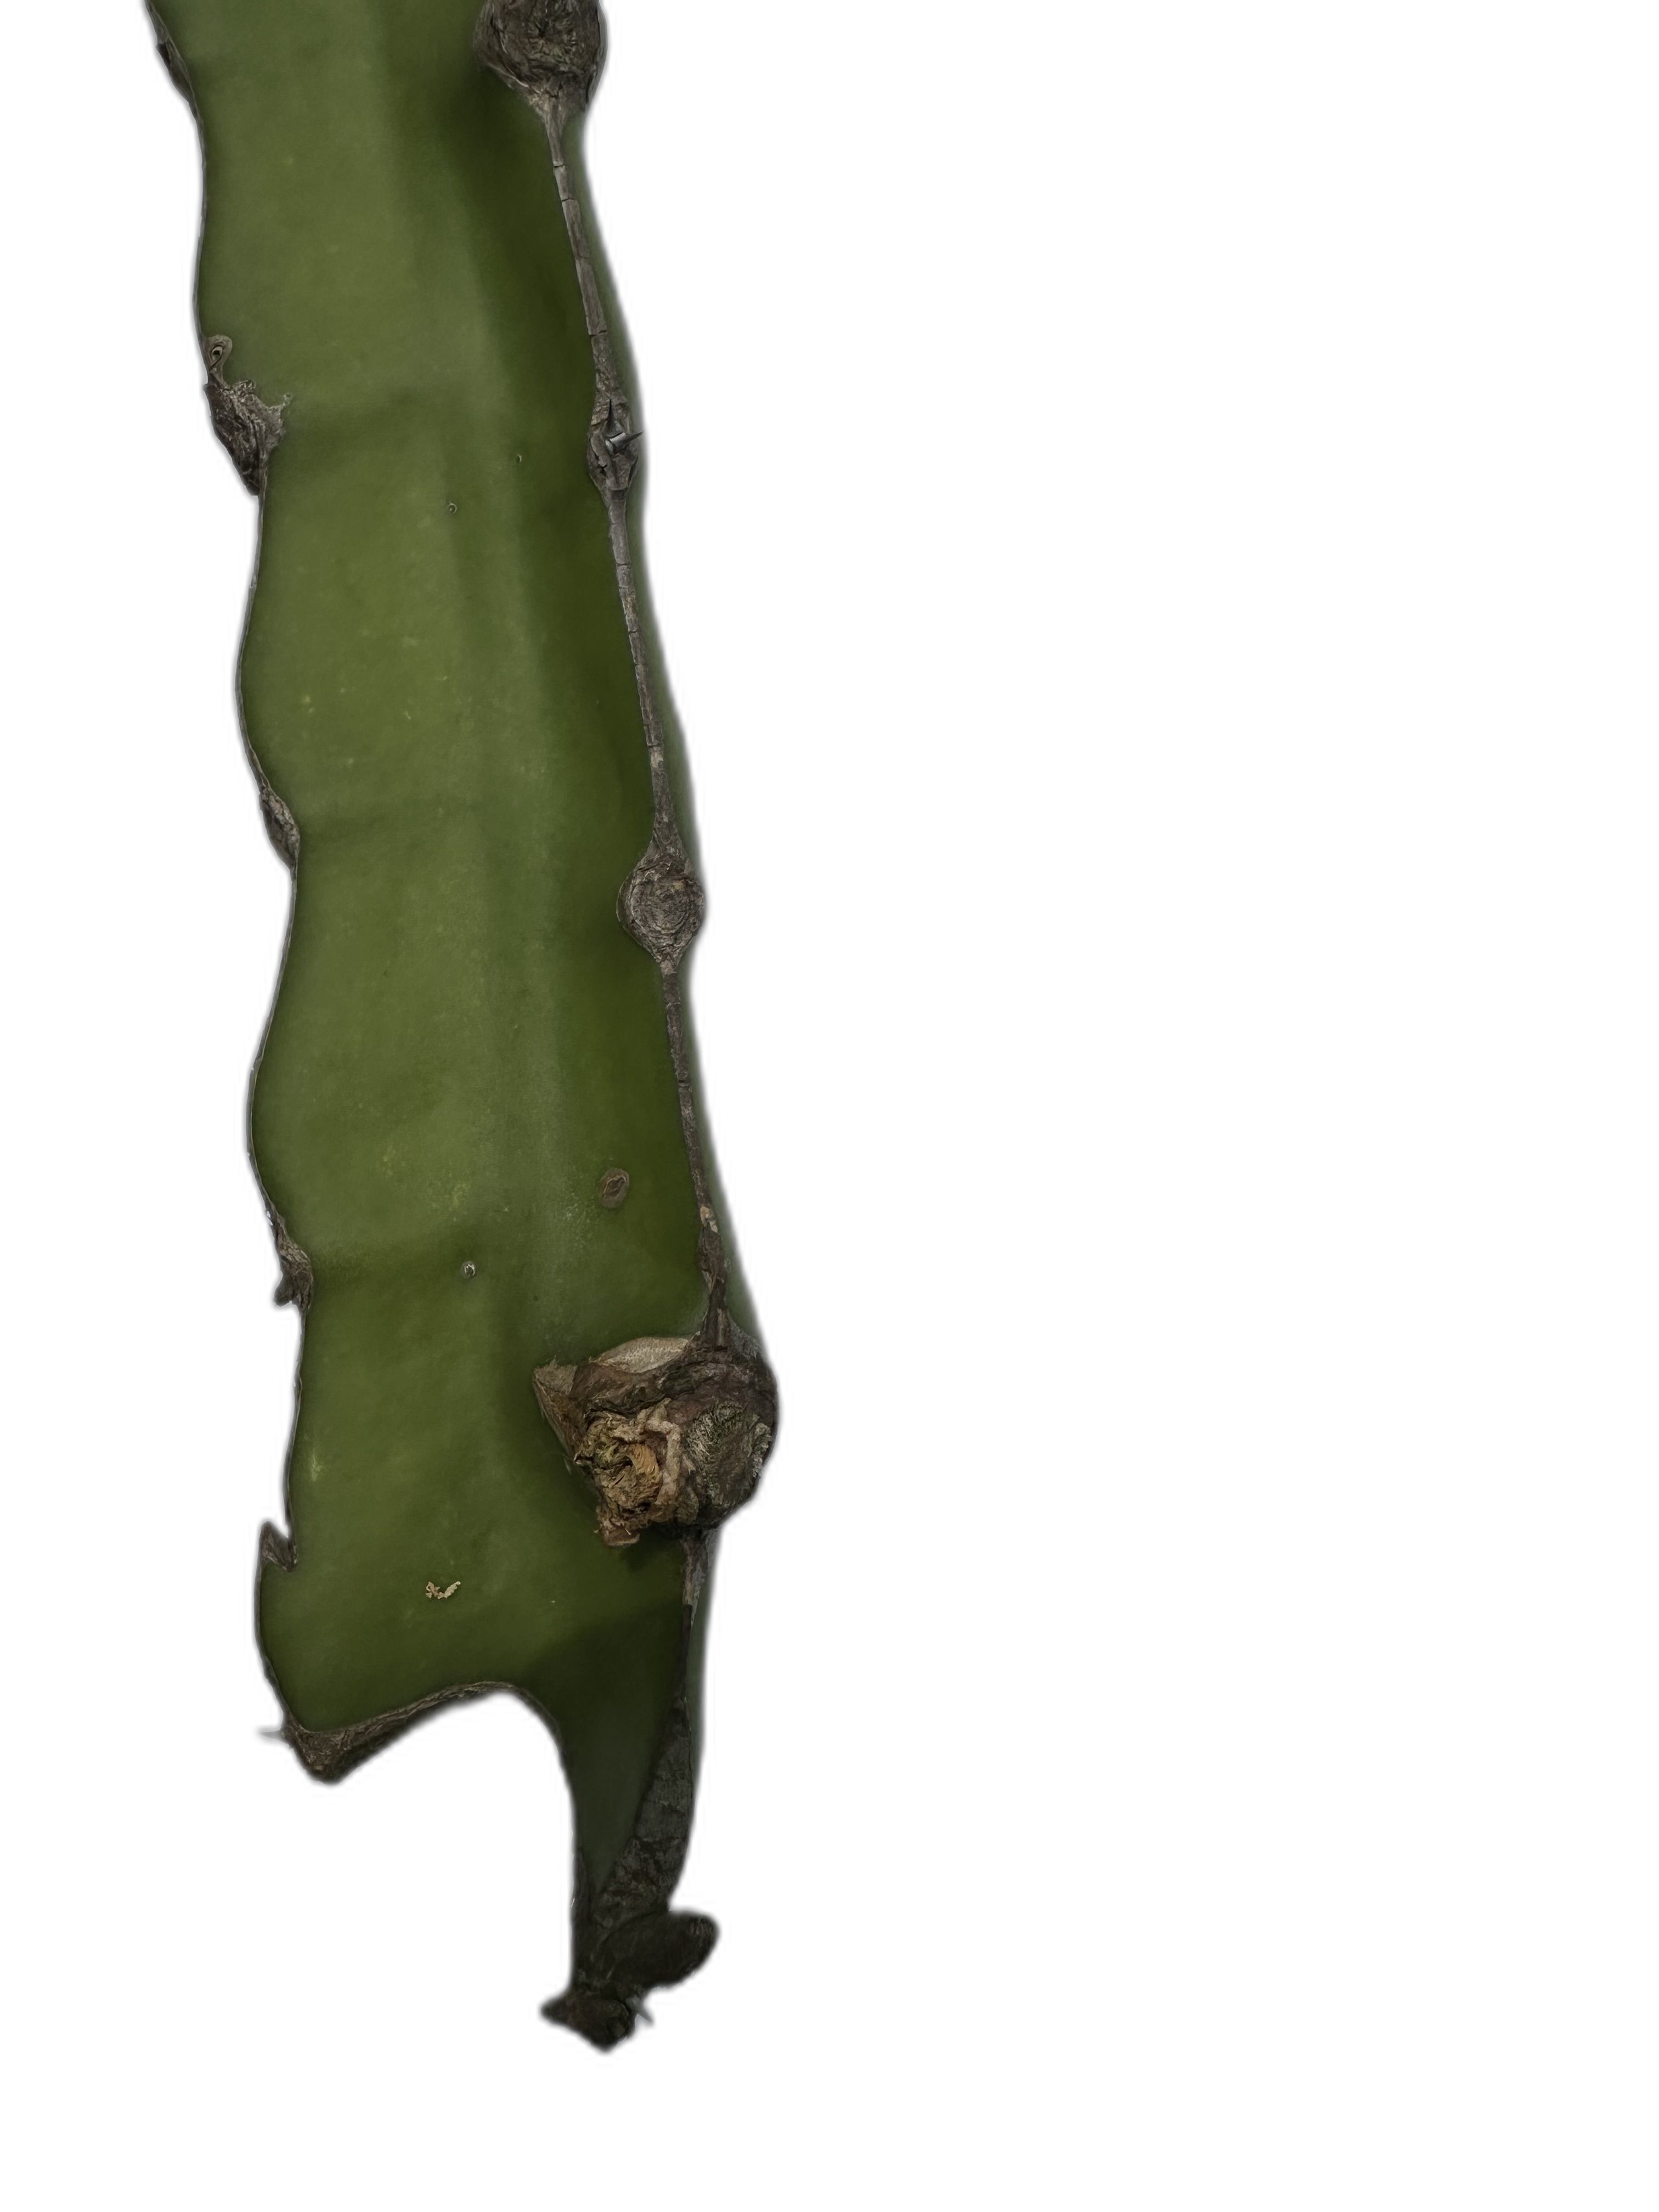
Label: Good leaf